Anna Wolcott Vaile

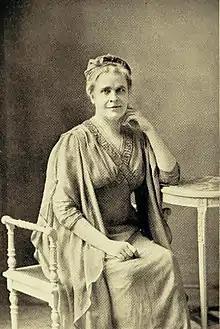
Anna Wolcott Vaile, "Representative Women of Colorado", 1914

Anna Wolcott Vaile (May 25, 1868 – 1928) was an American educator who established the Wolcott School for Girls and was on the Board of Regents for the University of Colorado.